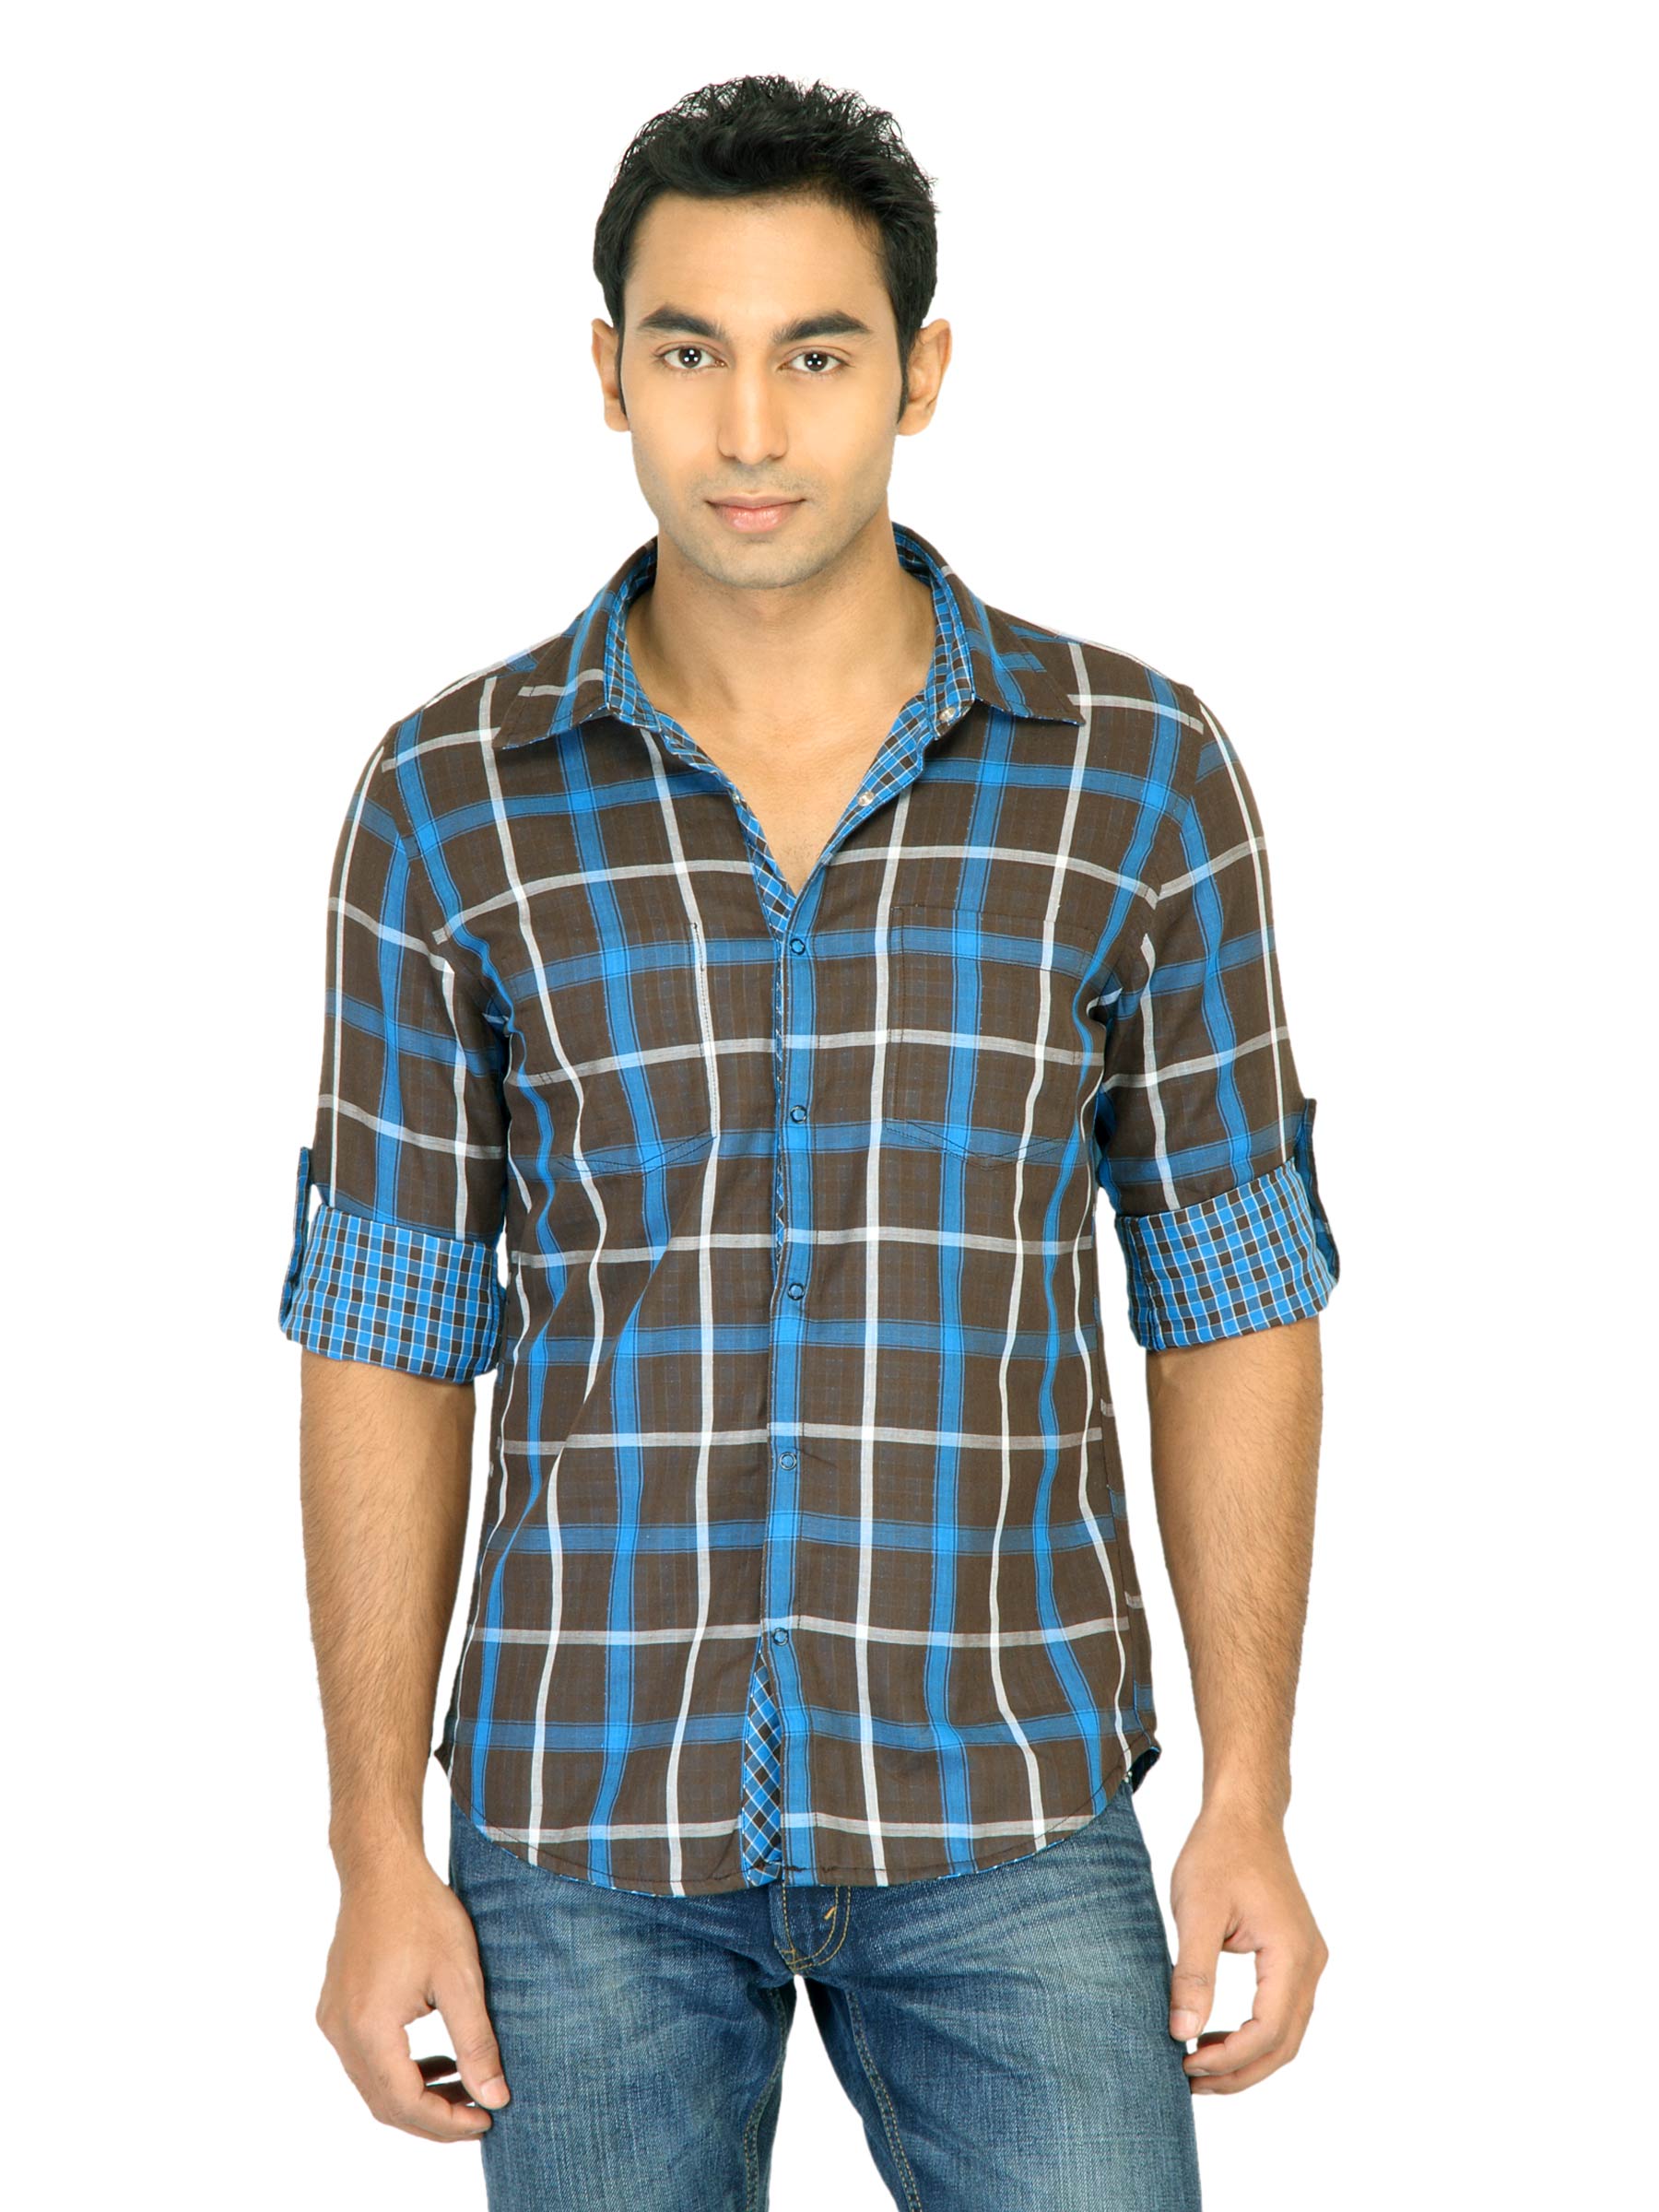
Turtle Check Men Blue Checked ReversibleShirt
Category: Apparel / Topwear / Shirts
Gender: Men
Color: Blue
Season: Fall 2011
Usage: Casual